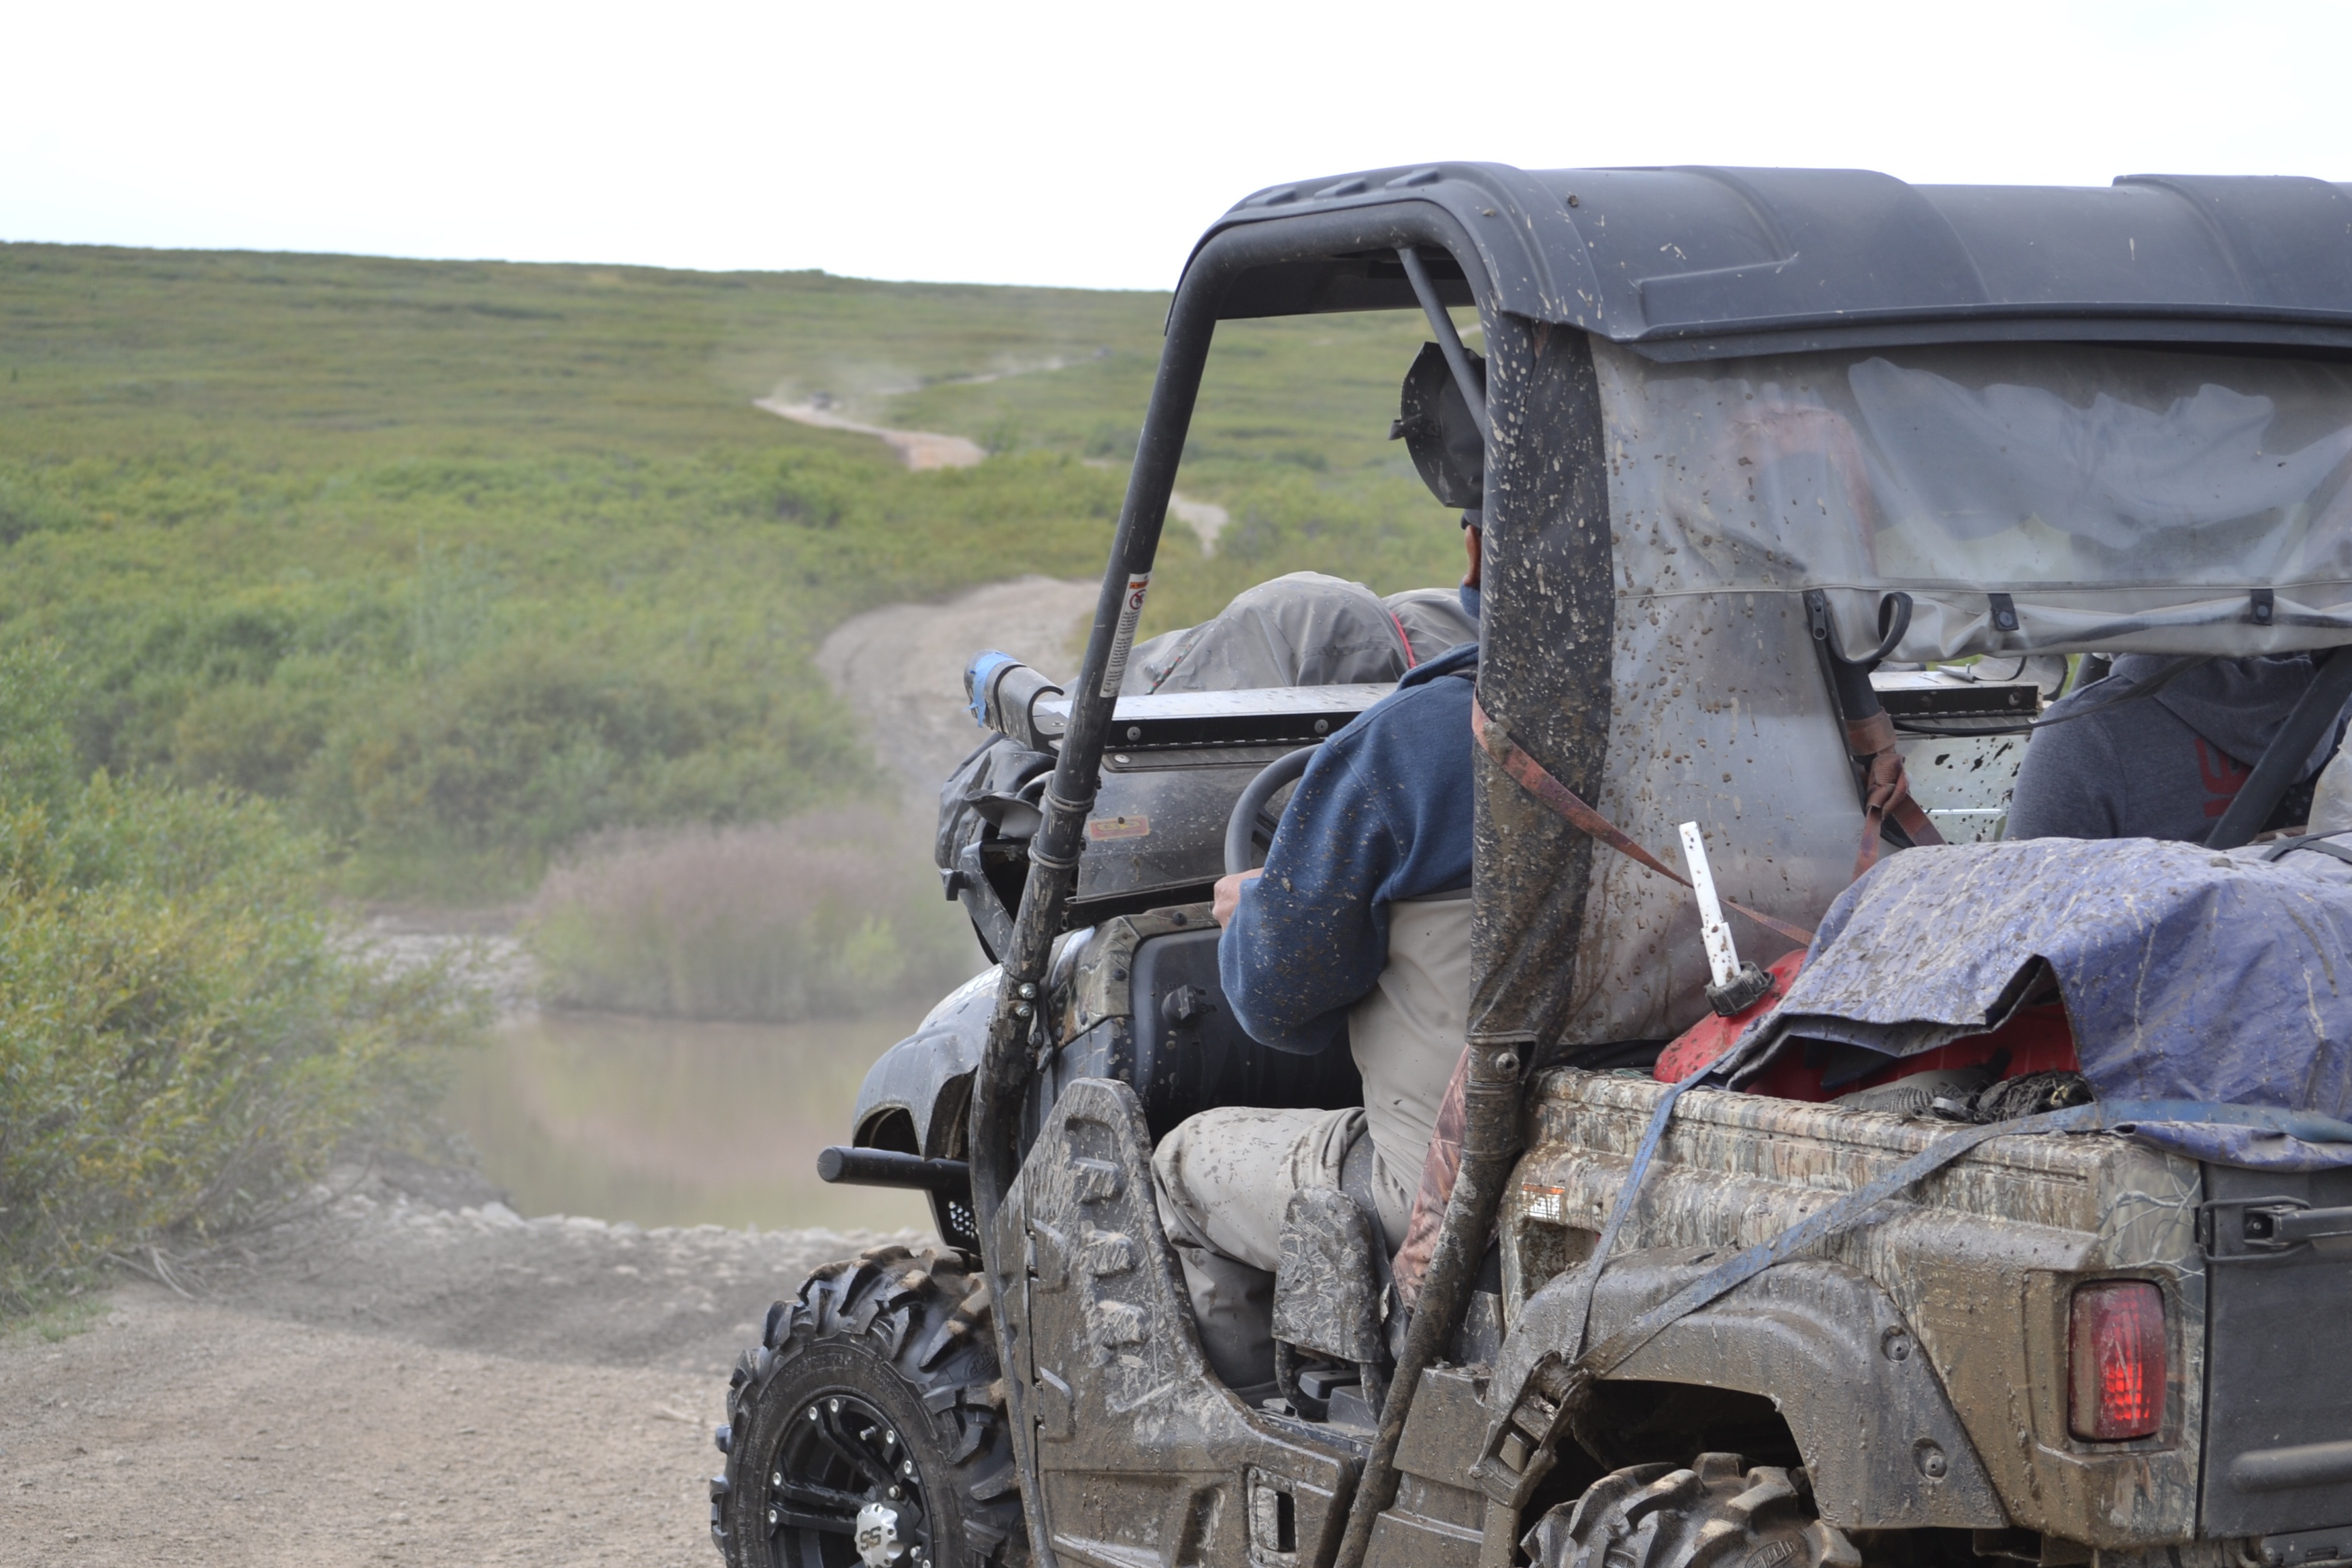
atv, off road, camping, mountain, hunting, four wheeler, off roader, wheeling, motor vehicle, vehicle, automotive tire, off roading, mode of transport, car, tire, off road vehicle, automotive exterior, safari, automotive wheel system, adventure, bumper, auto part, recreation, jeep, Mini SUV, sport utility vehicle